St Mark's Basilica

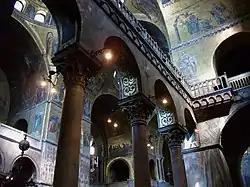
The lateral aisle of the western crossarm, showing the arcade that strengthens the vault and the walkways above which were created with the removal of the galleries

As built, the Contarini church was a severe brick structure. Adornment inside was limited to the columns of the arcades, the balusters and parapets of the galleries, and the lattice altar screens. The wall surfaces were decorated with moulded arches that alternated with engaged brickwork columns as well as niches and a few cornices. With the exception of the outside of the apse and the western façade that faced Saint Mark's Square, the stark brick exterior was enlivened only by receding concentric arches in contrasting brick around the windows.